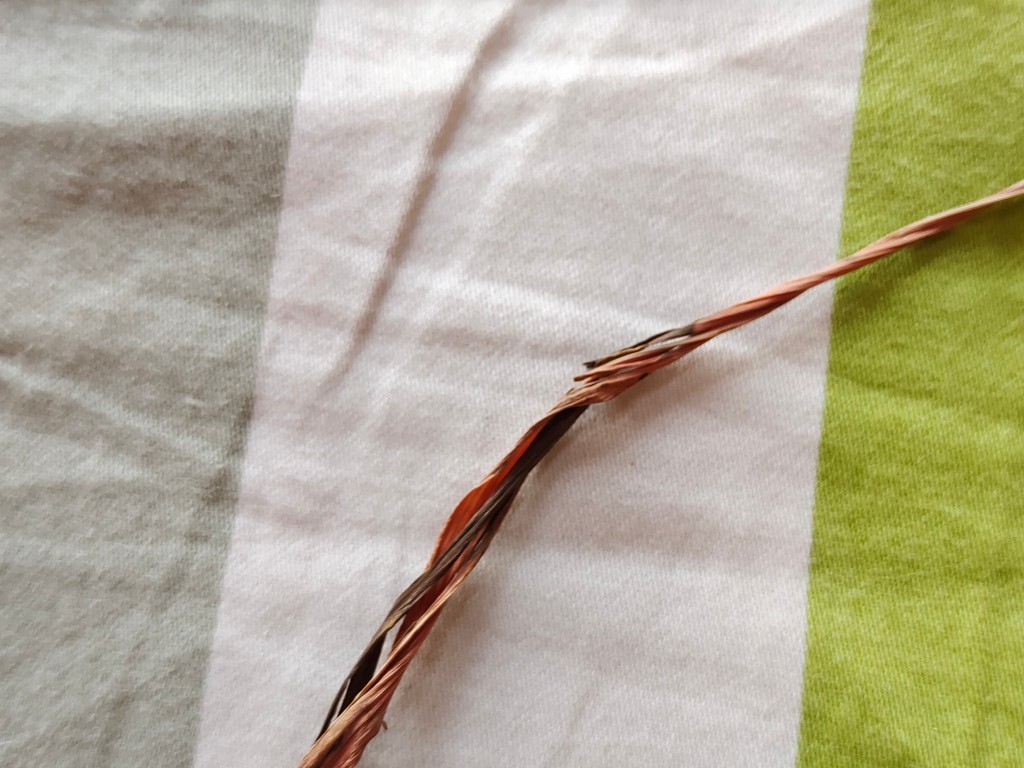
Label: Dried